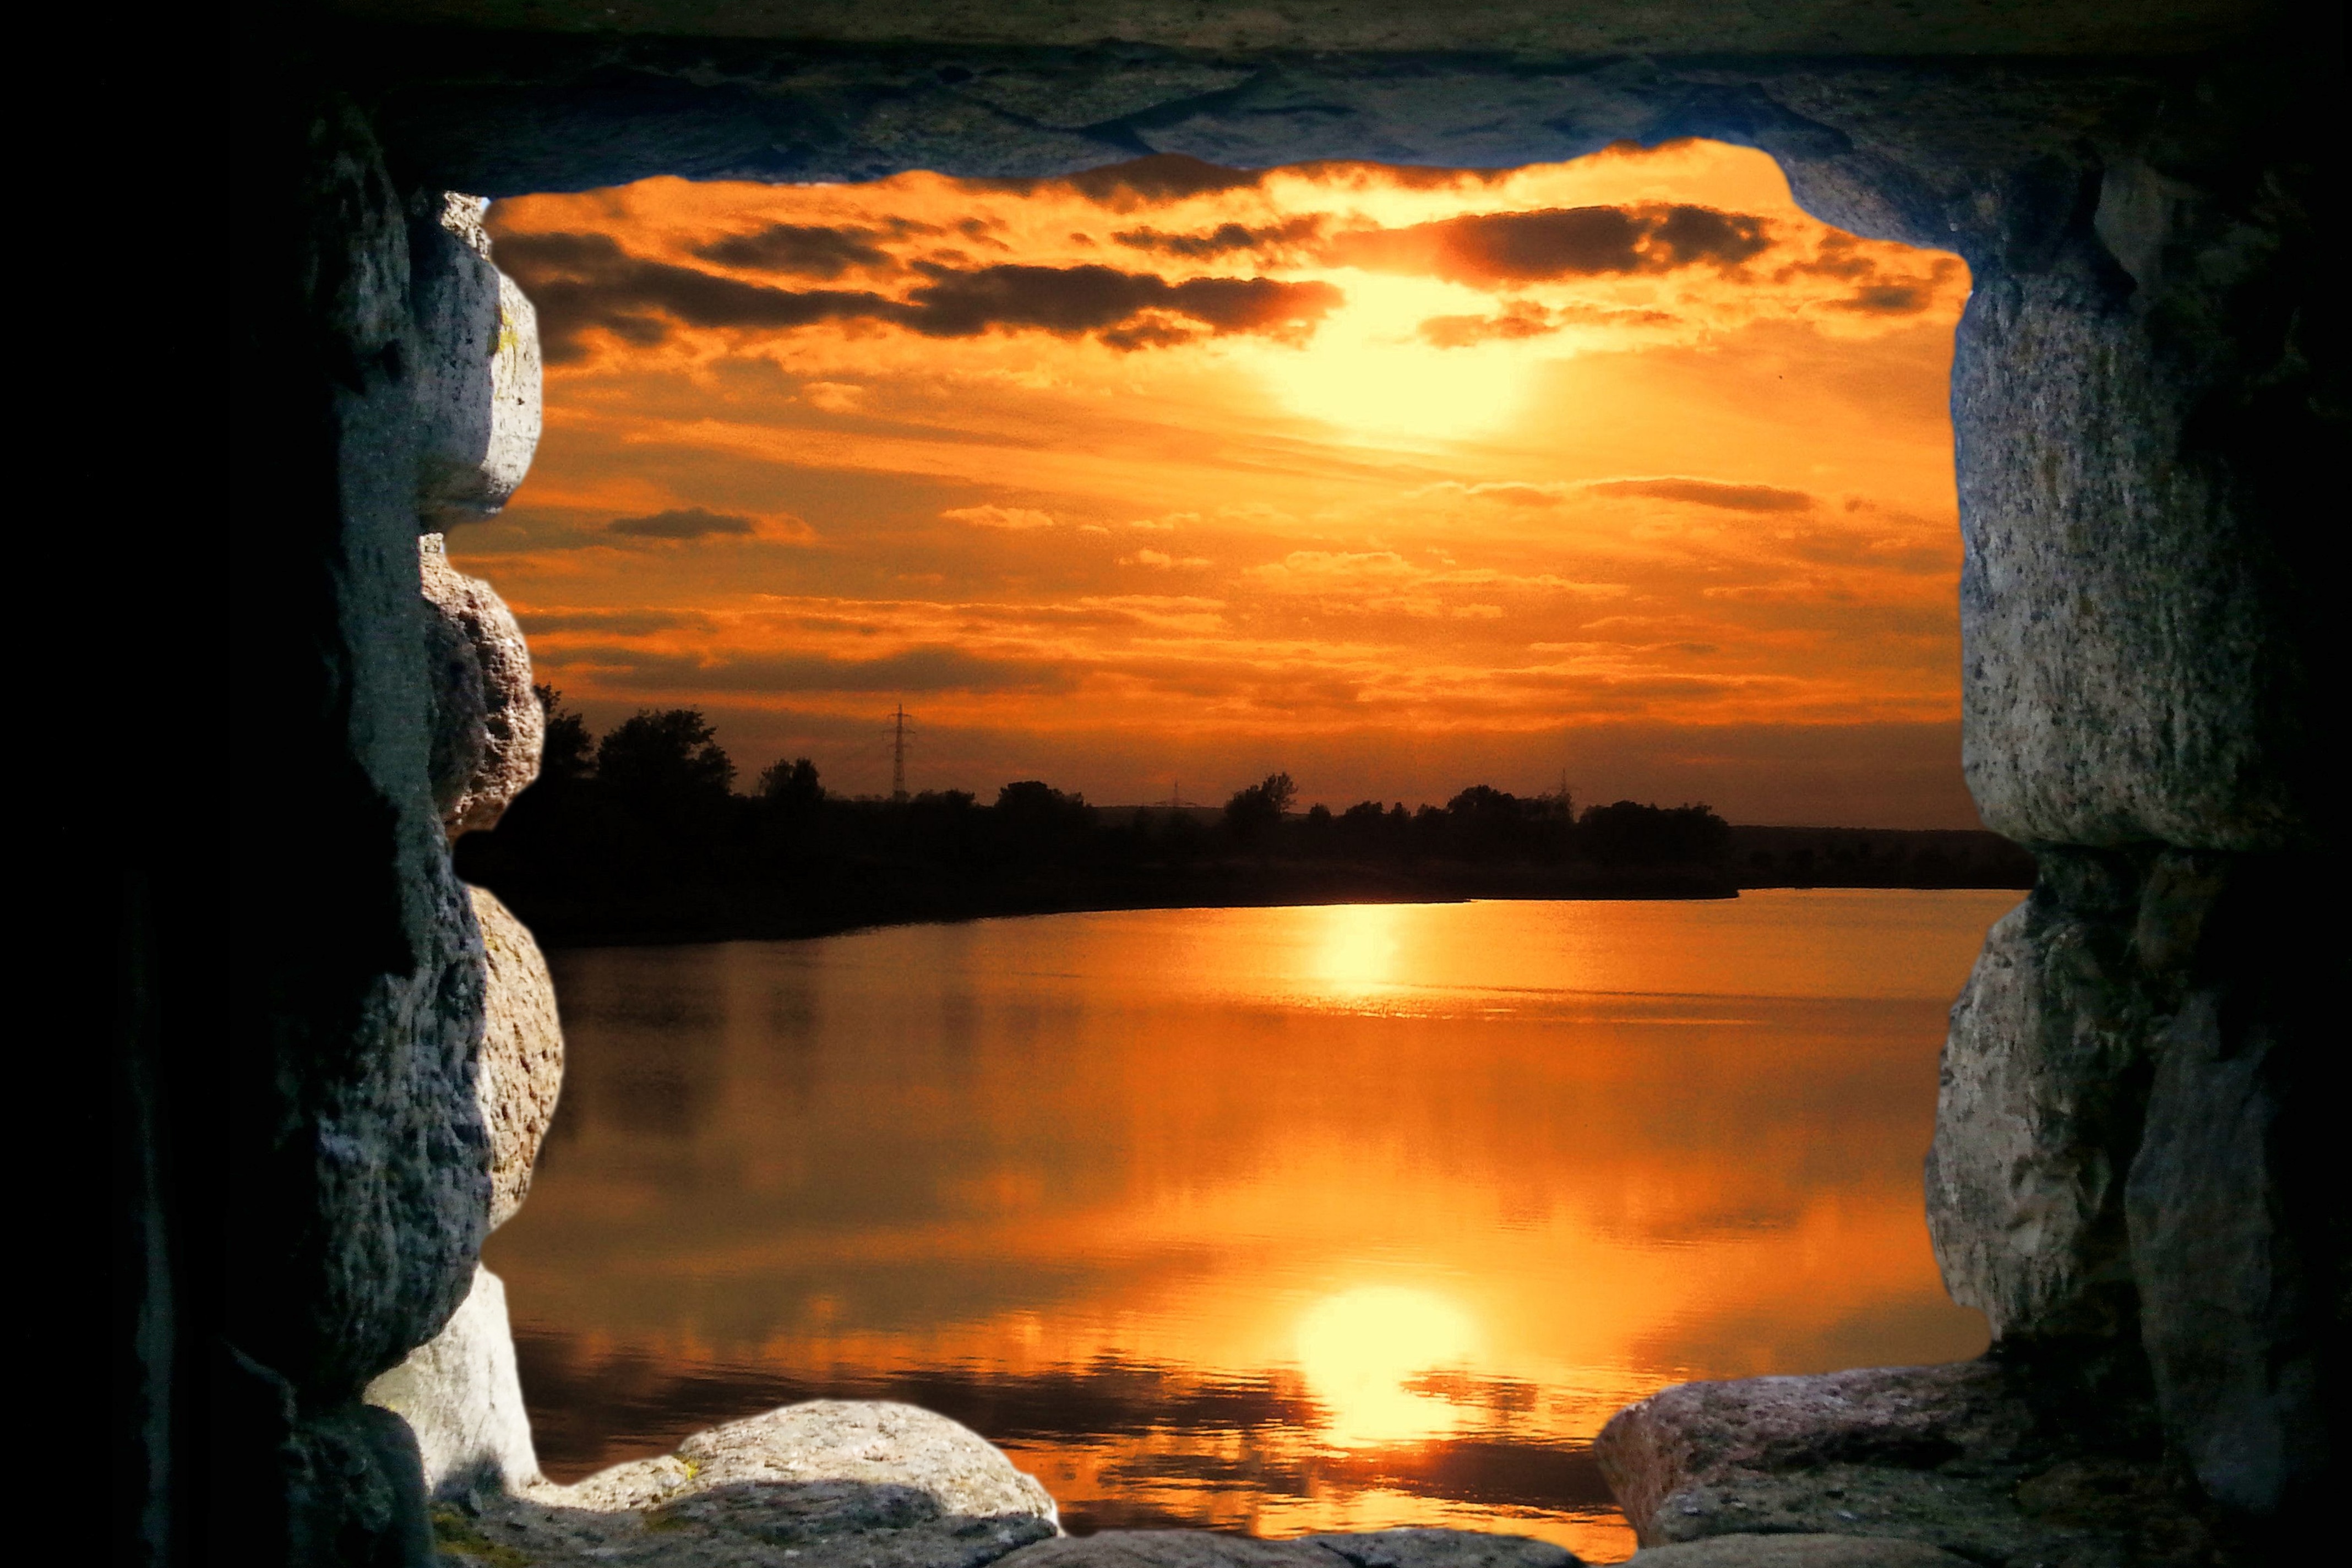
landscape, sea, coast, rock, cloud, sunrise, sunset, sunlight, morning, window, dawn, formation, dusk, evening, cave, reflection, loch, photo montage